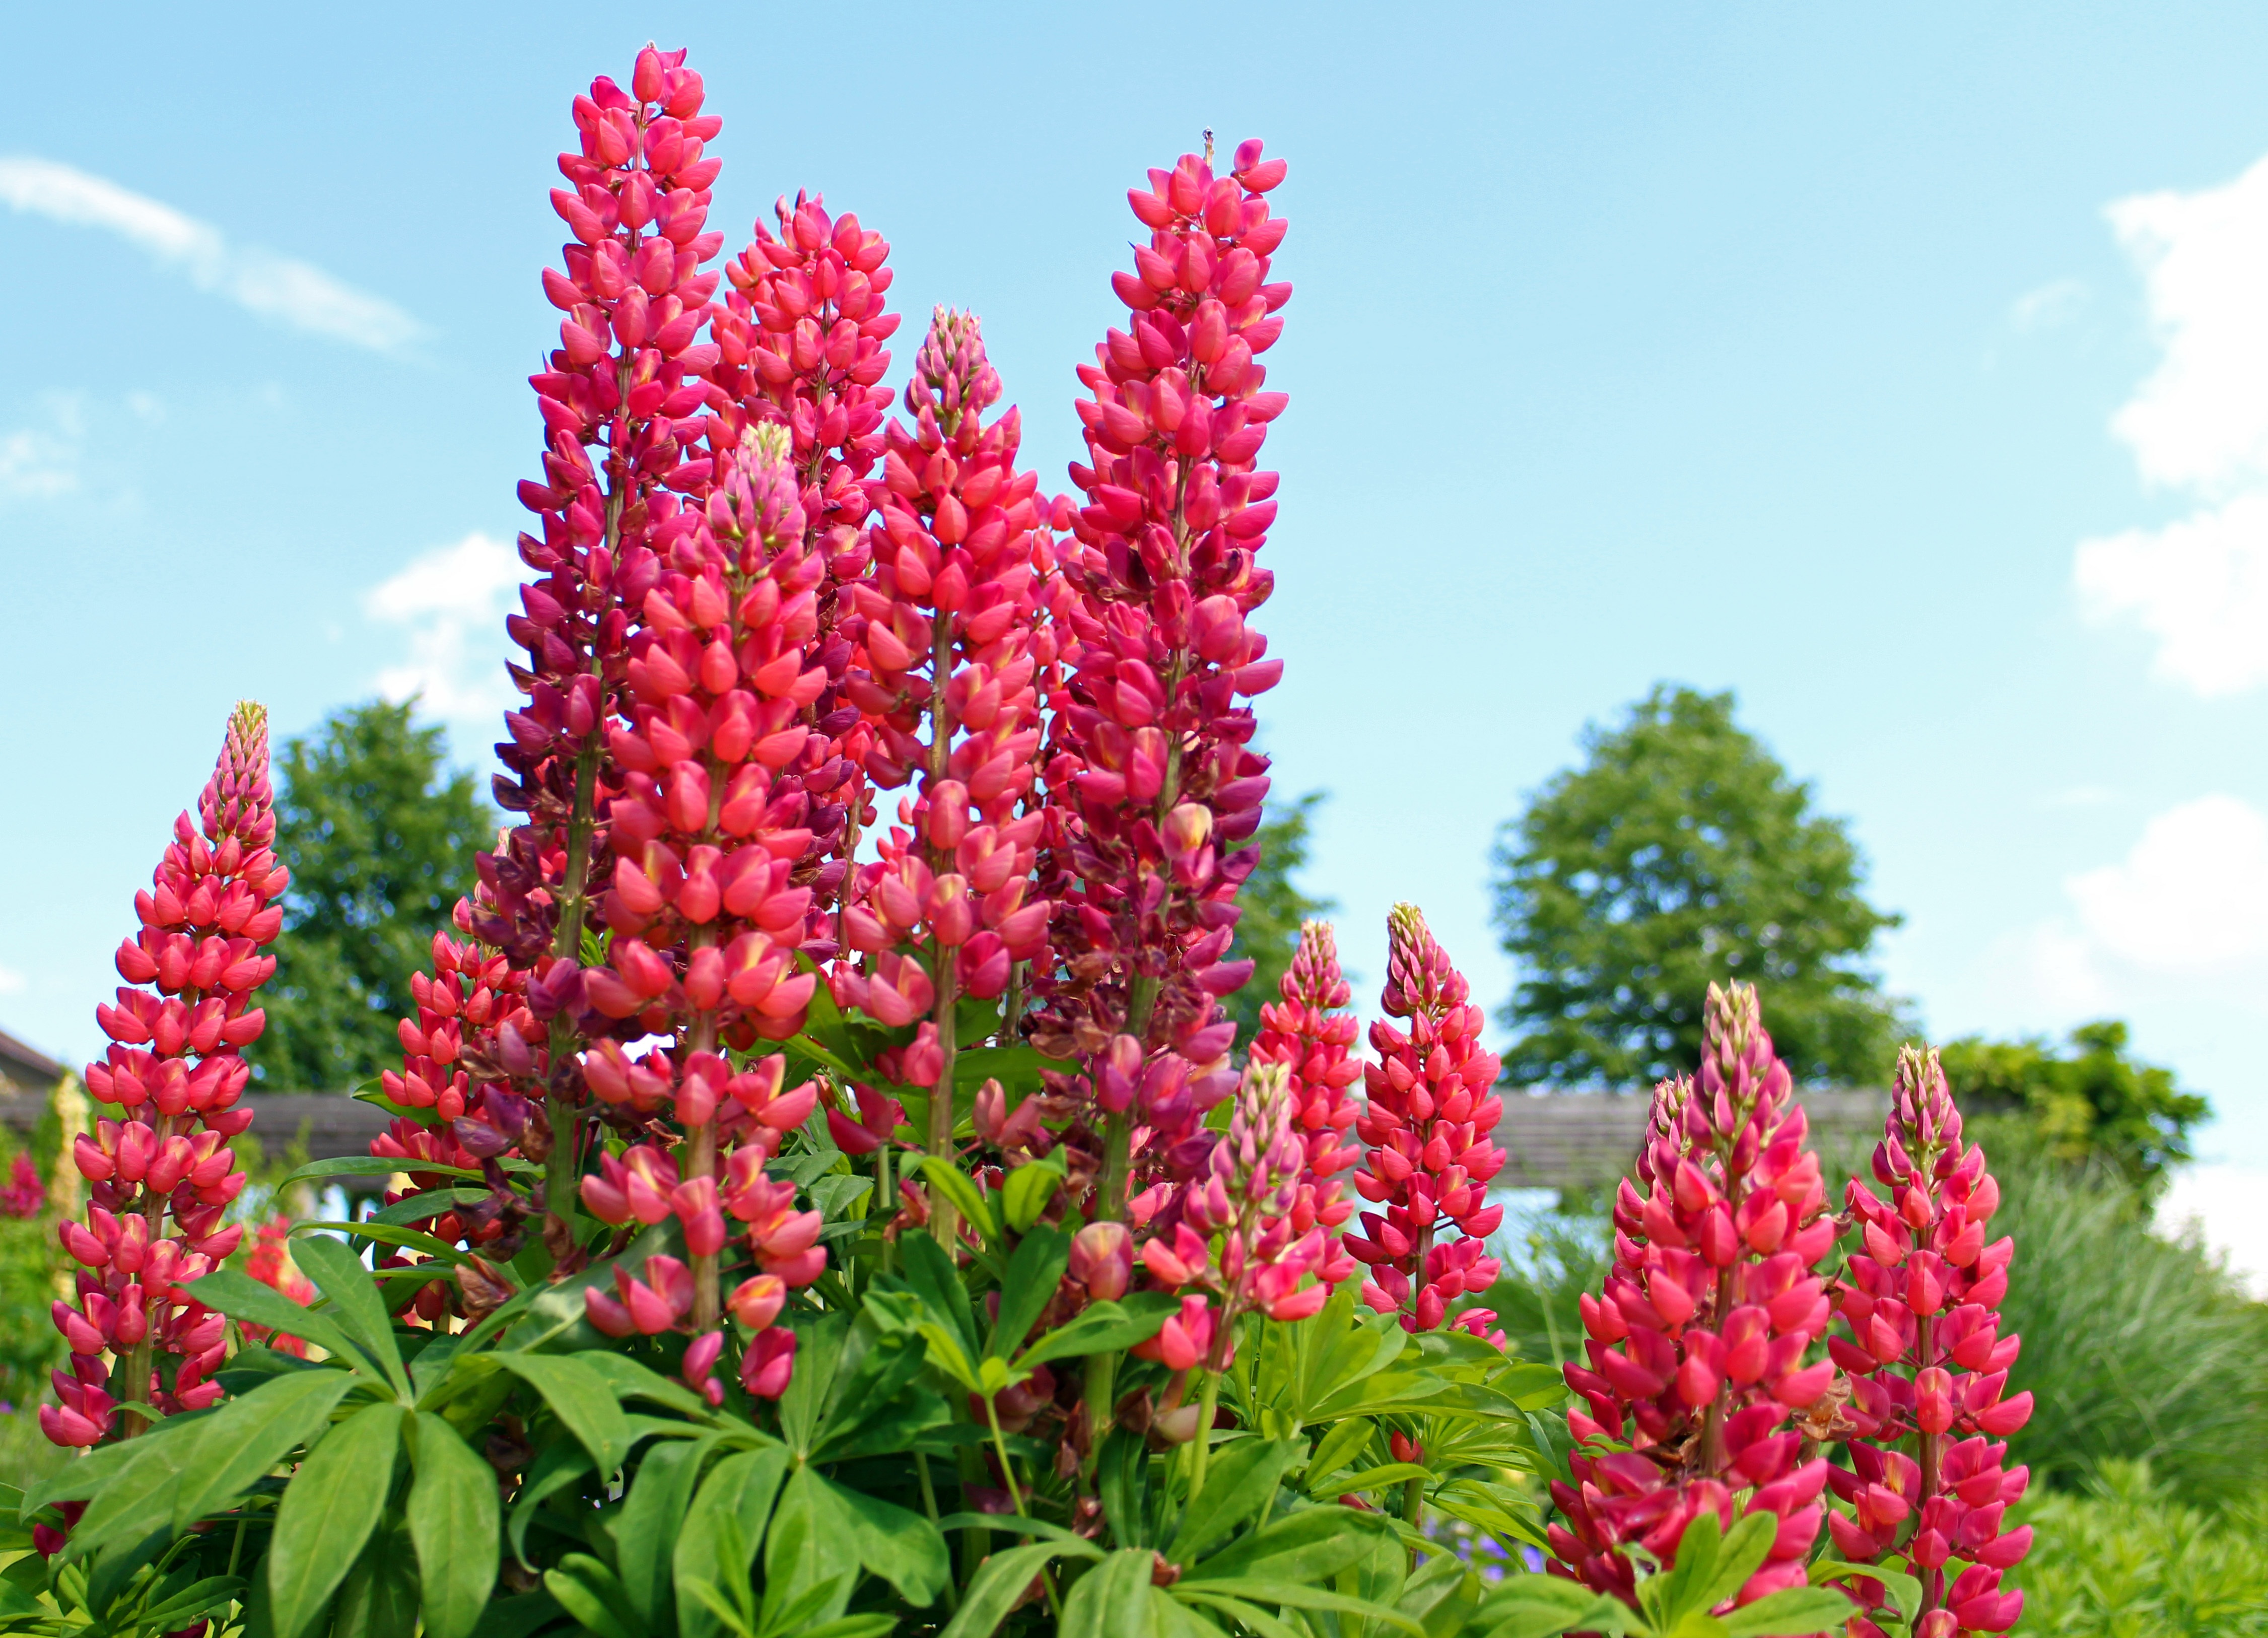
blossom, plant, flower, botany, flora, wildflower, flowers, wild plant, shrub, lupins, lupine, digitalis, lupin, ornamental plant, garden flowers, fodder plant, flowering plant, vegetable plant, fabaceae, land plant